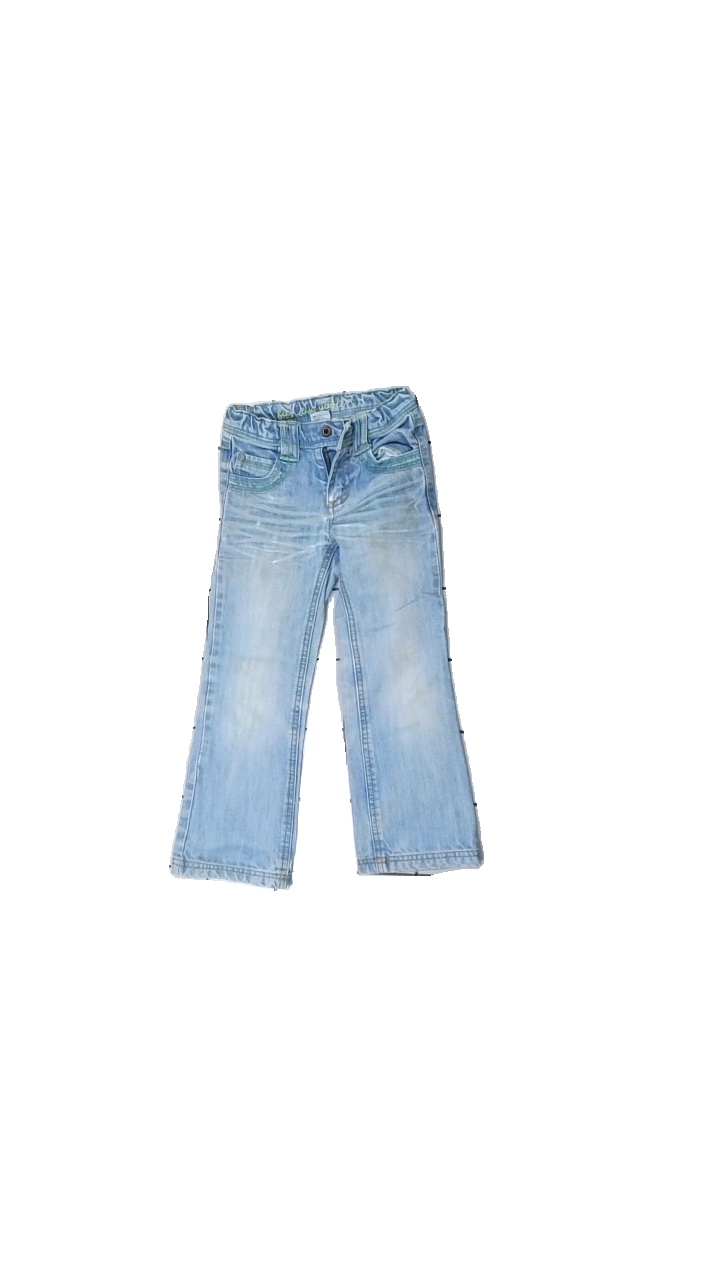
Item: Jeans (Children)
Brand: Kappahl
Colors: Blue
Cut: Regular
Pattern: Embroidered
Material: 100% cotton
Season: All
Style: Denim
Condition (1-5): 2
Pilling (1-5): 5
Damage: Yellow stains
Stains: Major
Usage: Recycle
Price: <50